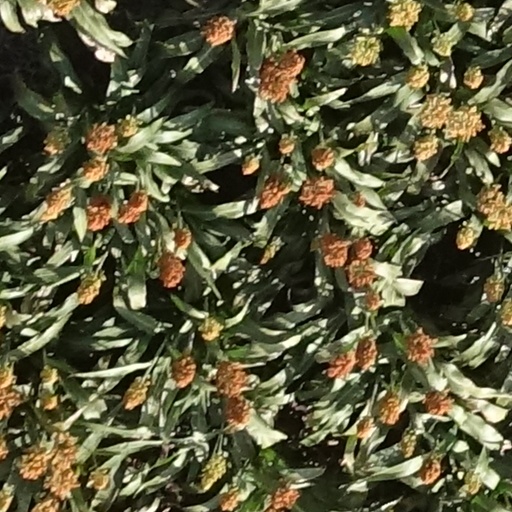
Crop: sorghum